Prosperity Baptist Church

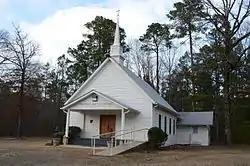

Prosperity Baptist Church is a historic church on Arkansas Highway 8 West in the rural community of Ramsey, Arkansas, located in central Dallas County. The single-story Plain Traditional wood-frame church was built in 1904, with a major addition in 1945 giving it its present T shape. It is a gable roof structure resting on a foundation of concrete piers and petrified wood. The church was built on land purchased from the Fordyce Lumber Company by a congregation organized in 1902. It is the only surviving building from Ramsey's early days.